Marc Elliott

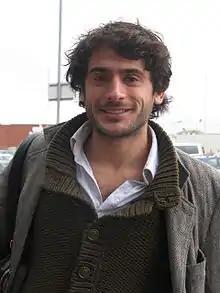
Marc Elliott in 2011

Marc Elliott is an English actor. He won a British Soap Award for his role as Syed Masood in the BBC soap opera "EastEnders" (2009–12). He has since played Isaac Mayfield in the medical drama "Holby City" (2016–19). He is also known for his theatre work.